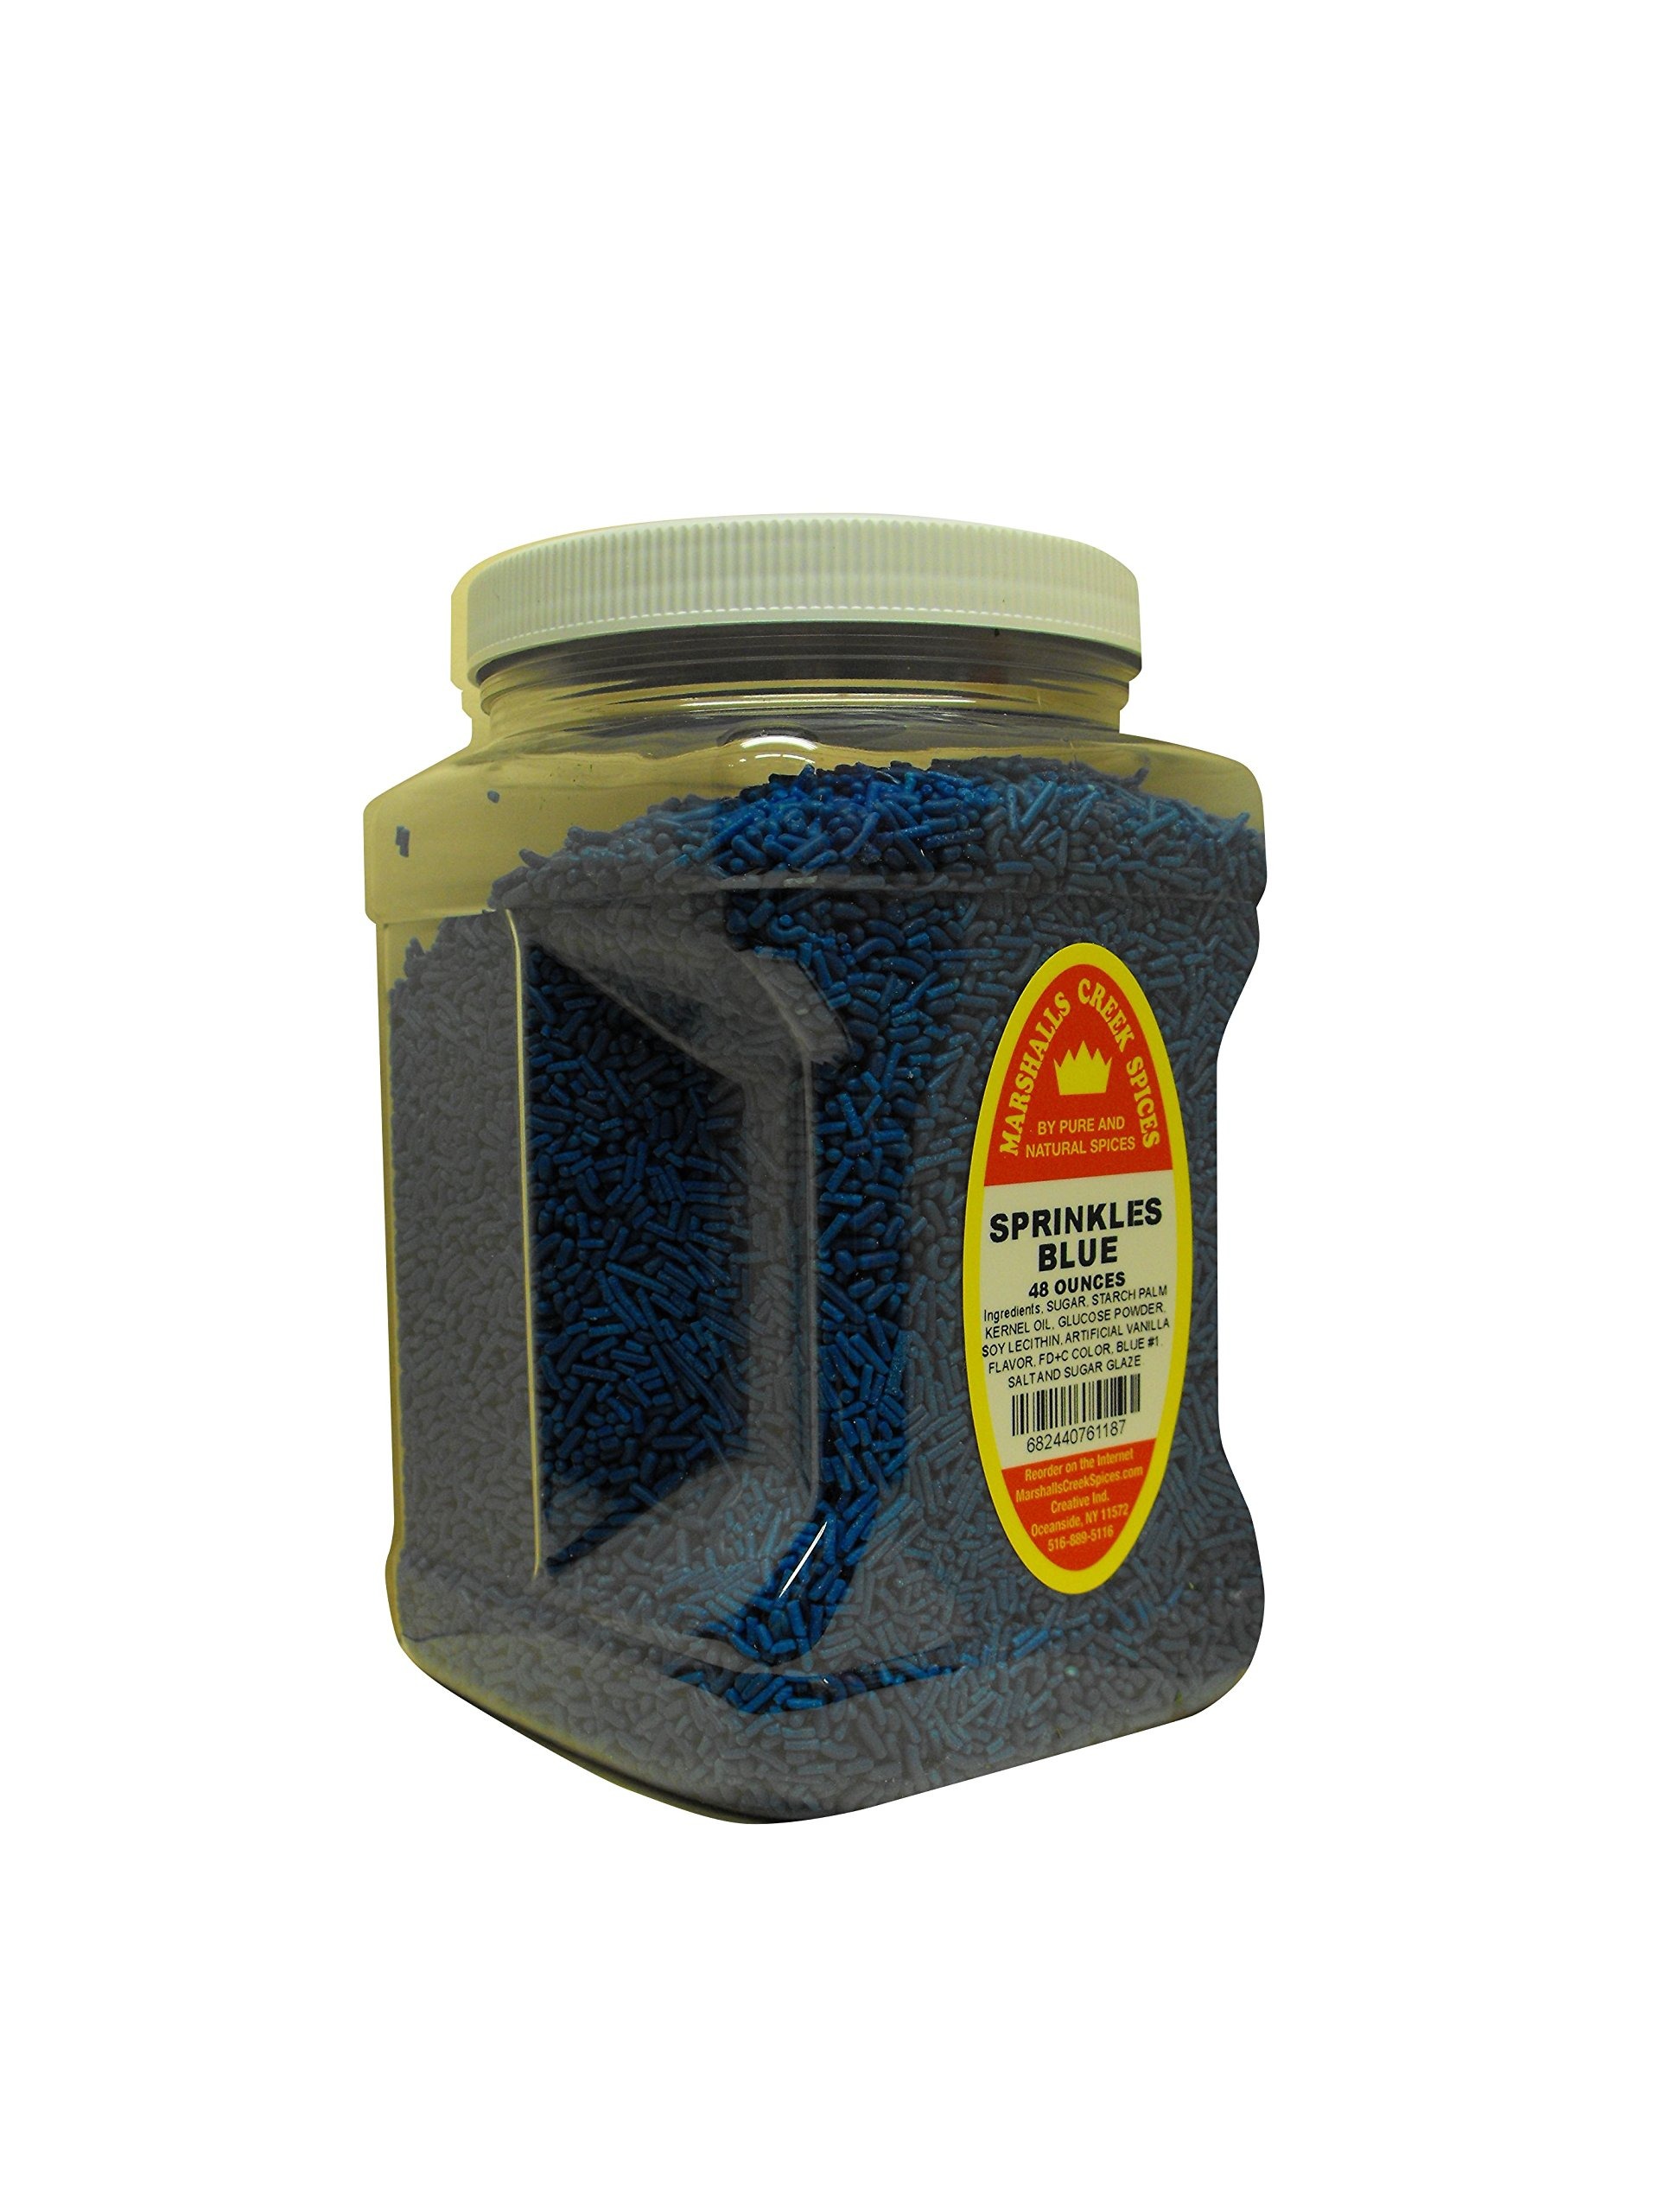
Item Name: Family Size Marshalls Creek Spices Sprinkles Blue Seasoning, 40 Ounce …
Bullet Point 1: Marshalls Creek Spices buys in small quantities and packs weekly providing the freshest spices possible. Fresher spices means more flavor and a longer shelf life.
Bullet Point 2: No Fillers - No MSG
Bullet Point 3: All Natural & Kosher
Bullet Point 4: Flat Rate Shipping Per Order. No Limit
Product Description: Ingredients, SUGAR, STARCH PALM KERNEL OIL, GLUCOSE POWDER, SOY LECITHIN, ARTIFICIAL VANILLA FLAVOR, FD+C COLOR, BLUE #1, SALT AND SUGAR GLAZE.
Value: 40.0
Unit: Ounce

Price: 30.99